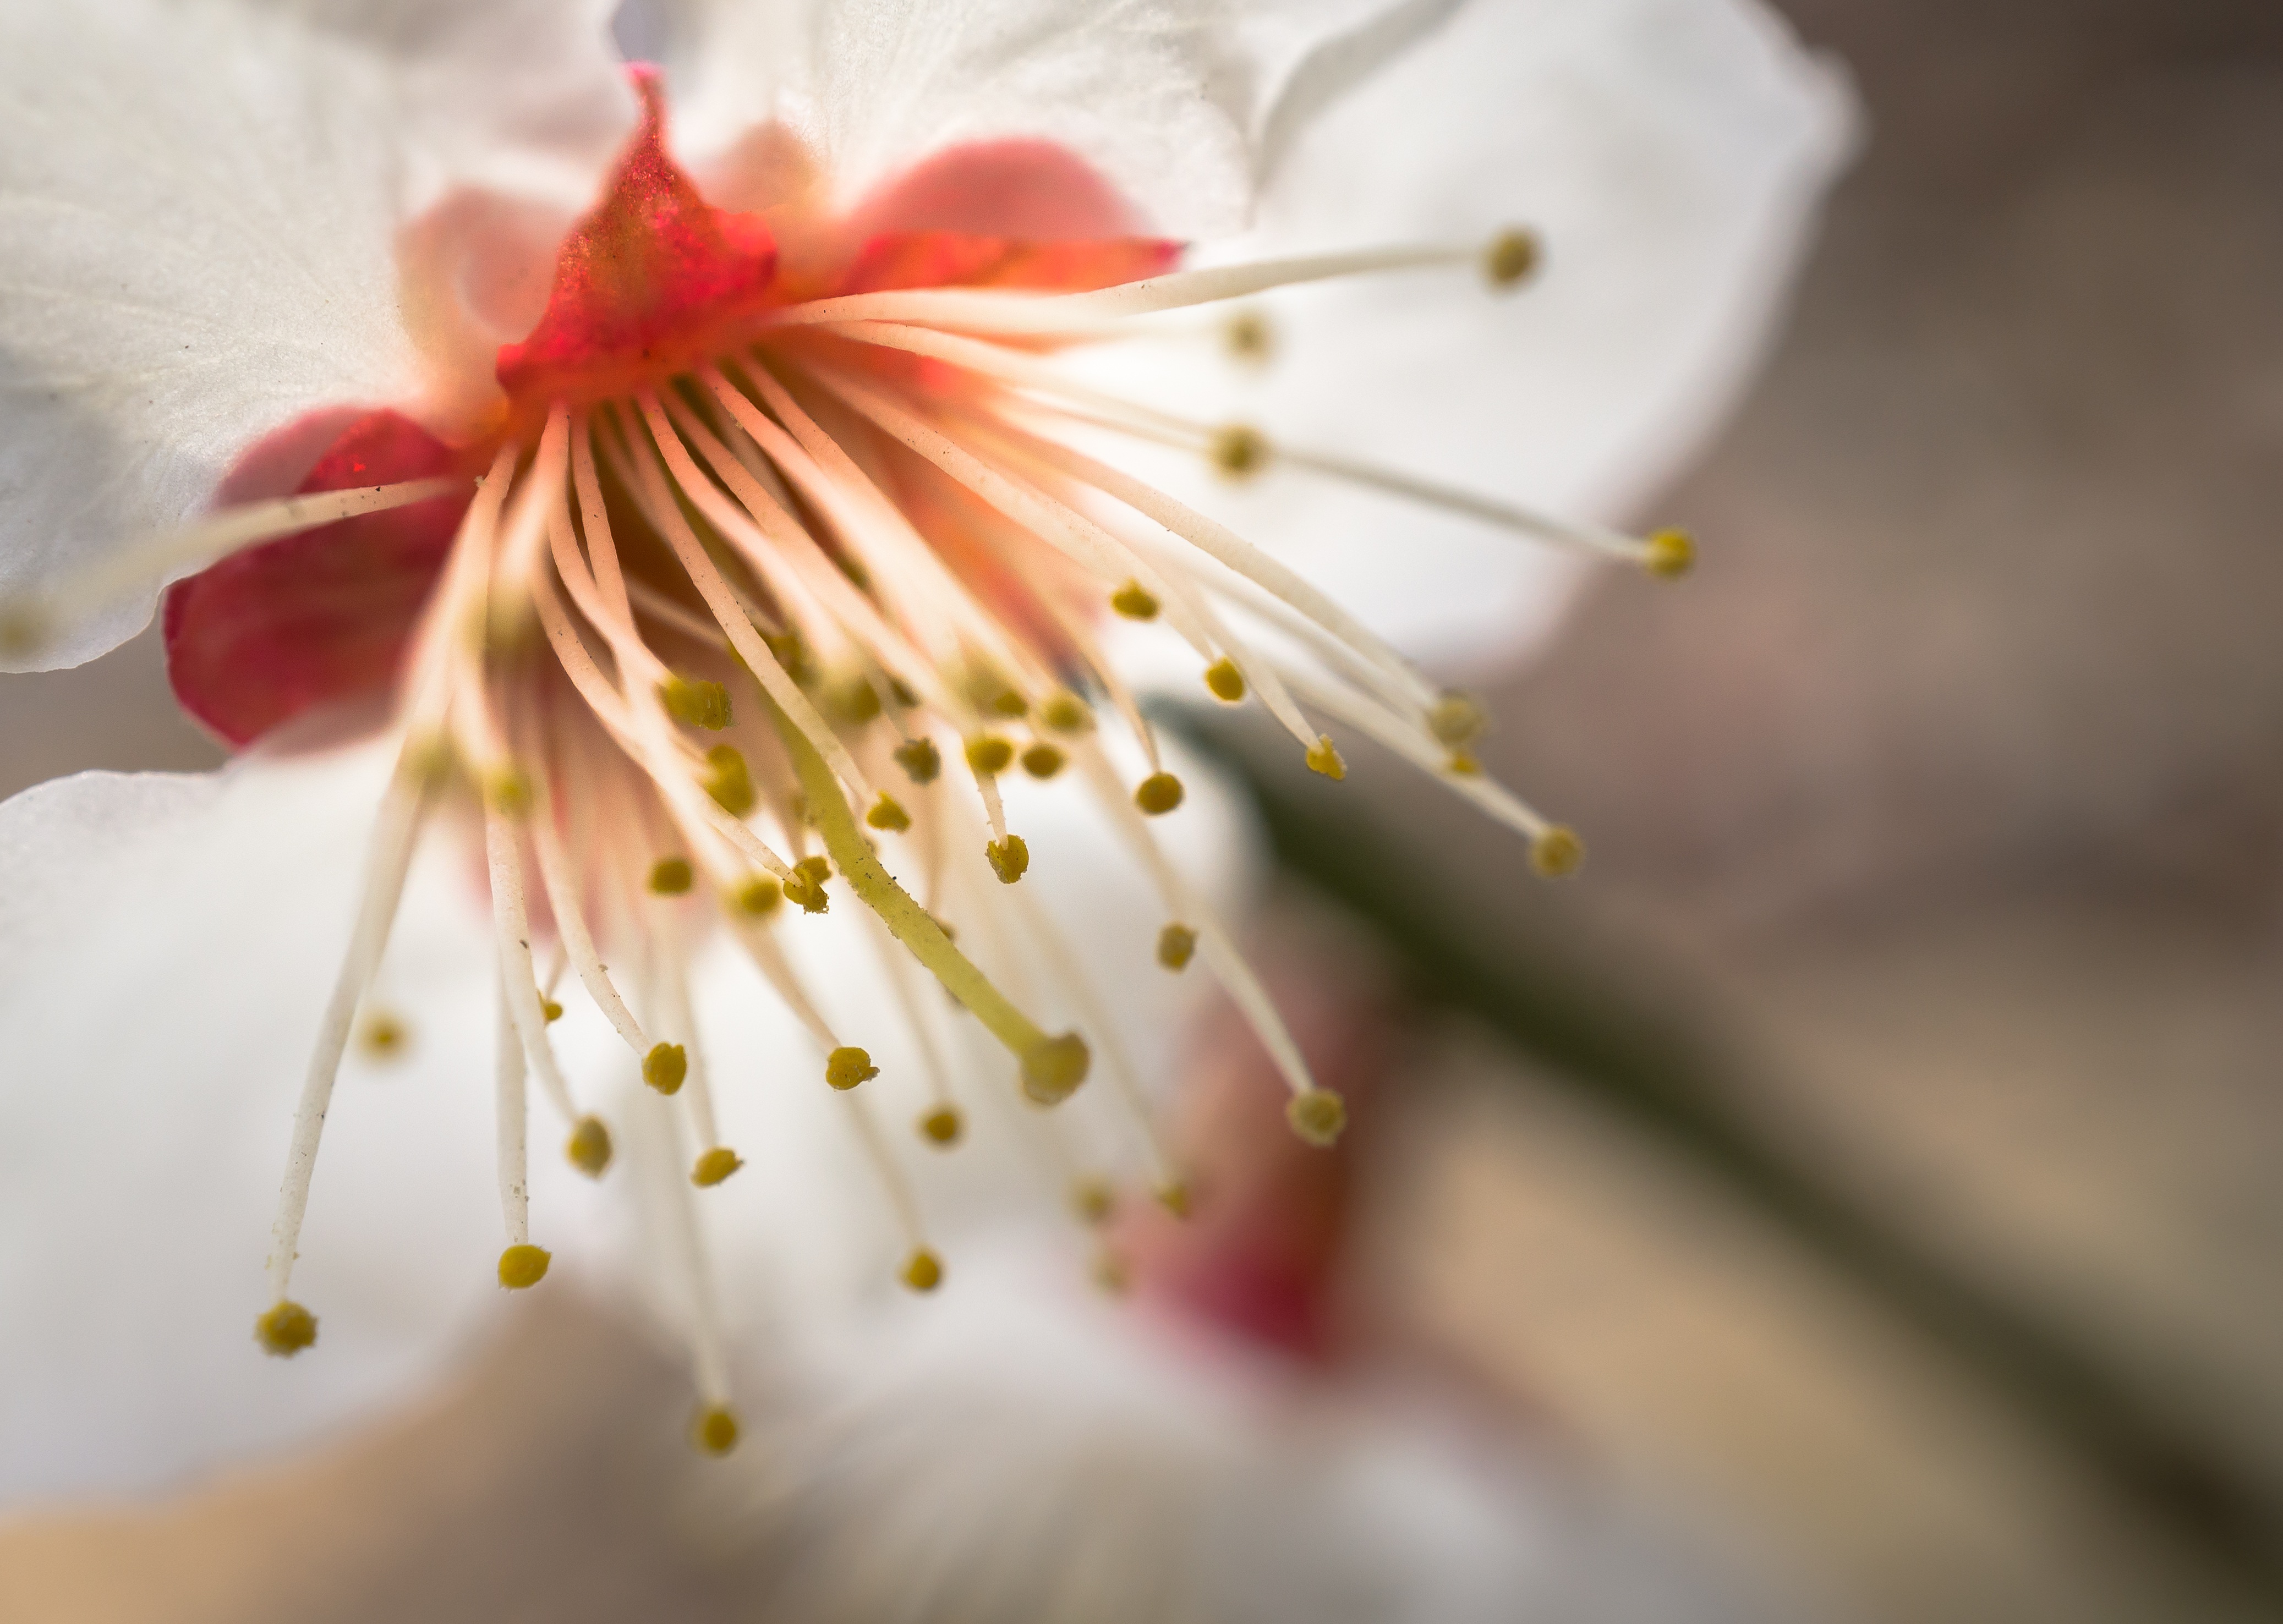
nature, branch, blossom, plant, wood, white, photography, fruit, leaf, flower, petal, spring, produce, botany, garden, pink, flora, cherry blossom, plants, flowers, close up, branches, spring flowers, macro photography, white flowers, flower tree, flowering plant, plant stem, land plant